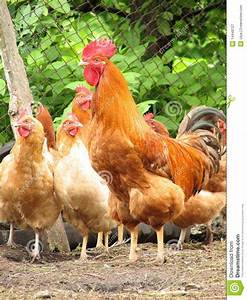
Label: chicken